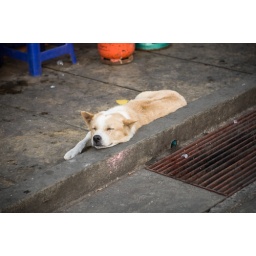
There were a tonne of stray dogs and cats in SE Asia. Many of the dogs had this colouration and general shape.